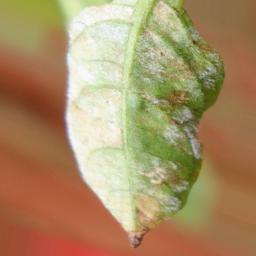
Label: powdery mildew